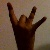
The image shows a hand gesture representing the number 8 in Indian Sign Language.